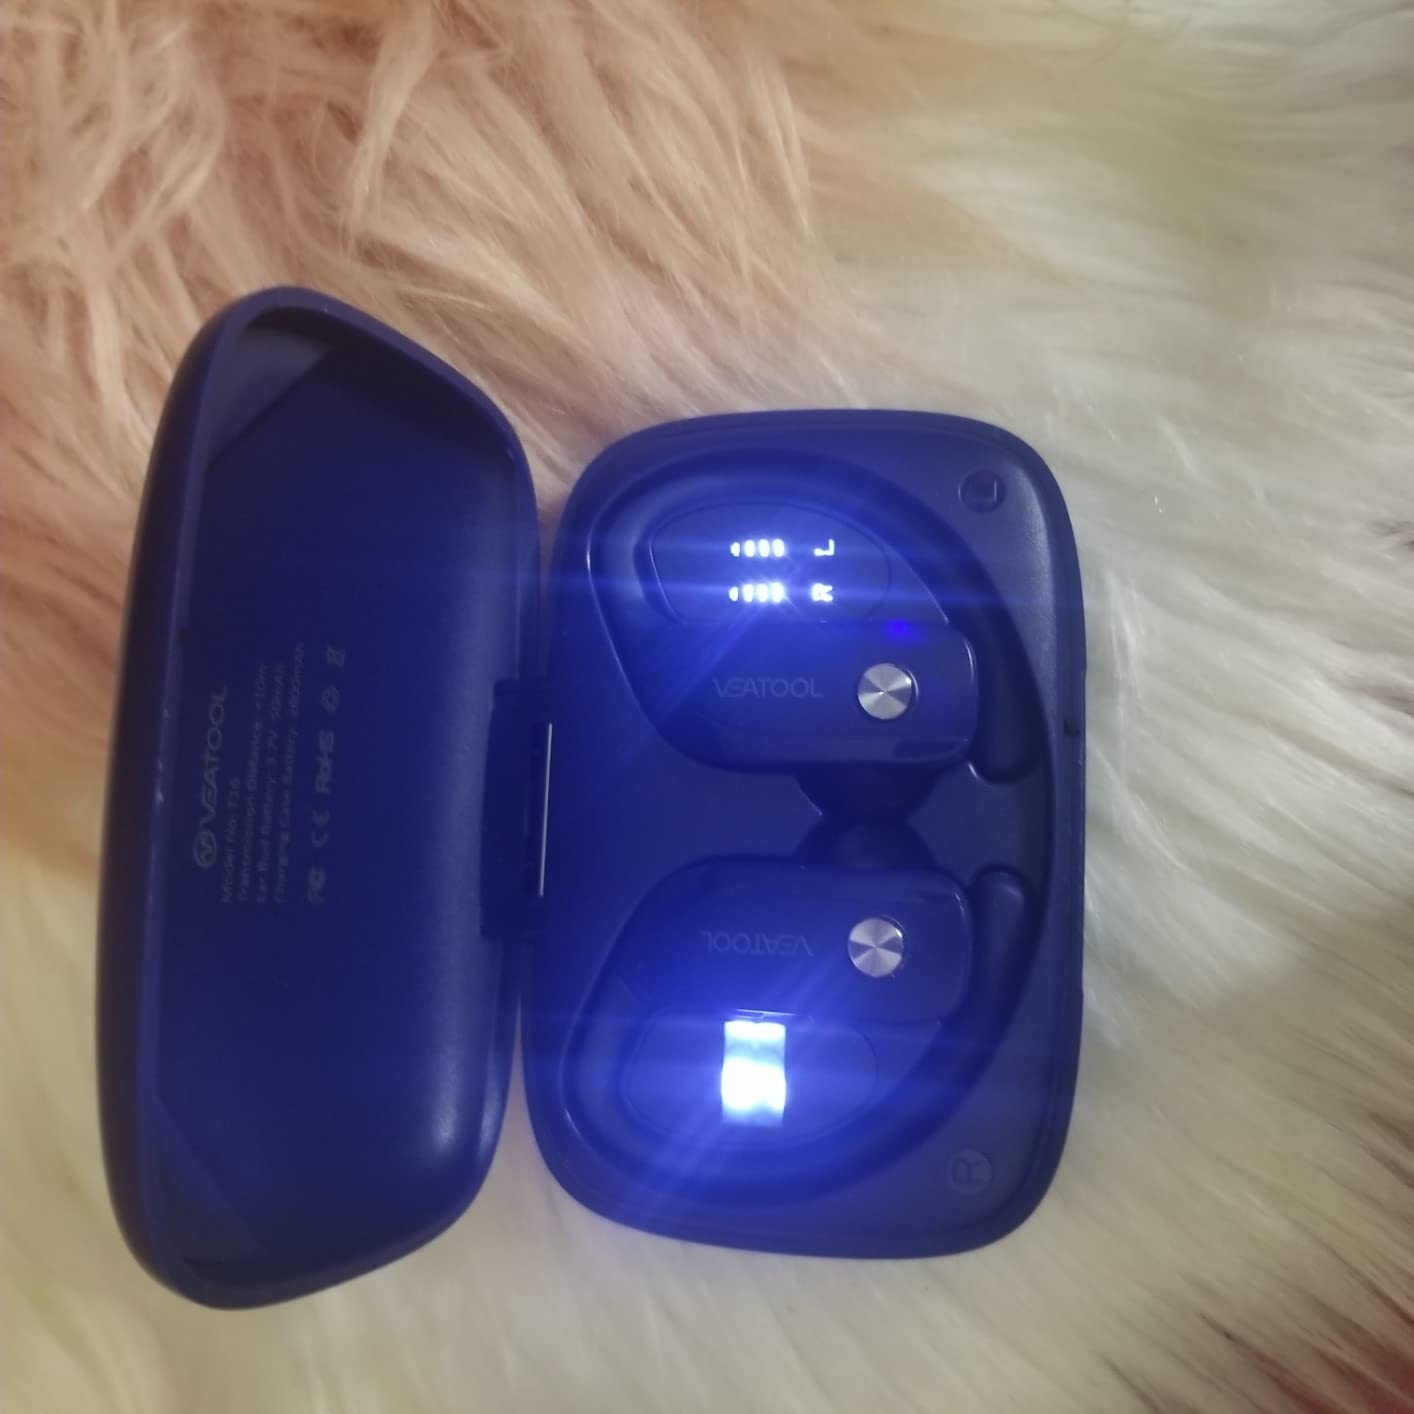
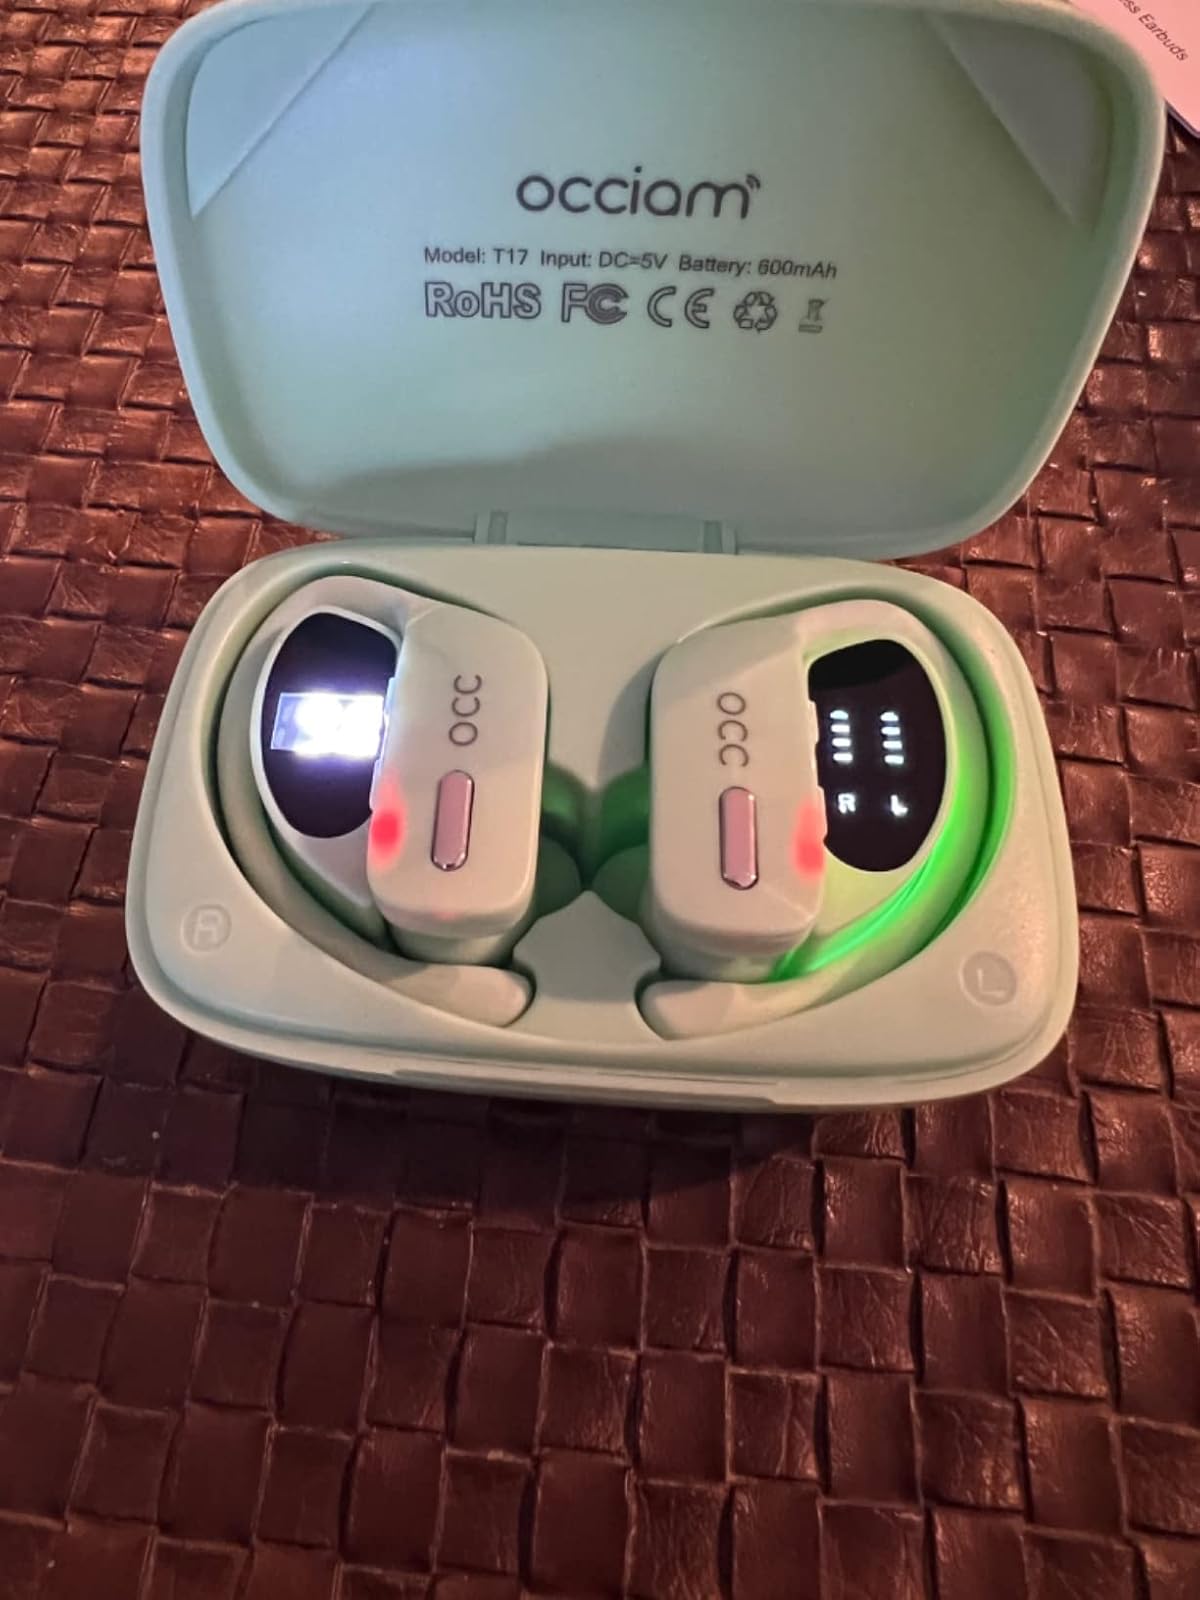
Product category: earbuds
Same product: no